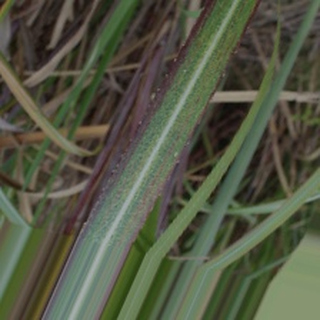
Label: sugarcane_bacterial_blight